The Graduates of Malibu High

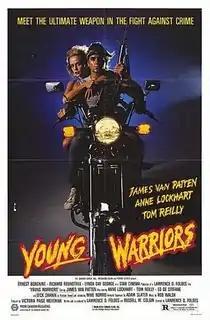

The Graduates of Malibu High is a low budget American crime drama film starring James Van Patten, Anne Lockhart, Ernest Borgnine, Richard Roundtree, and Lynda Day George. It is known as Young Warriors in the United Kingdom. It was the last film George appeared in before she retired from acting. "The Graduates of Malibu High" was released theatrically by Cannon Films on August 26, 1983. It has only been released on VHS and on Laserdisc in the United Kingdom.